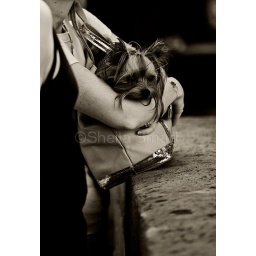
Little dog in bag of lady in Paris